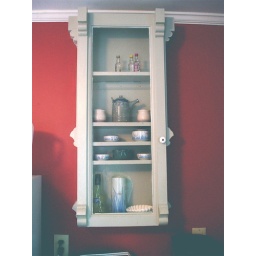
cabinet detail in kitchen